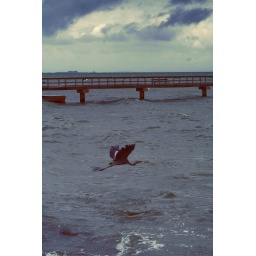
Crane flying over the water